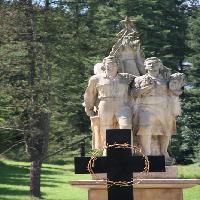
Weather: sun or clear